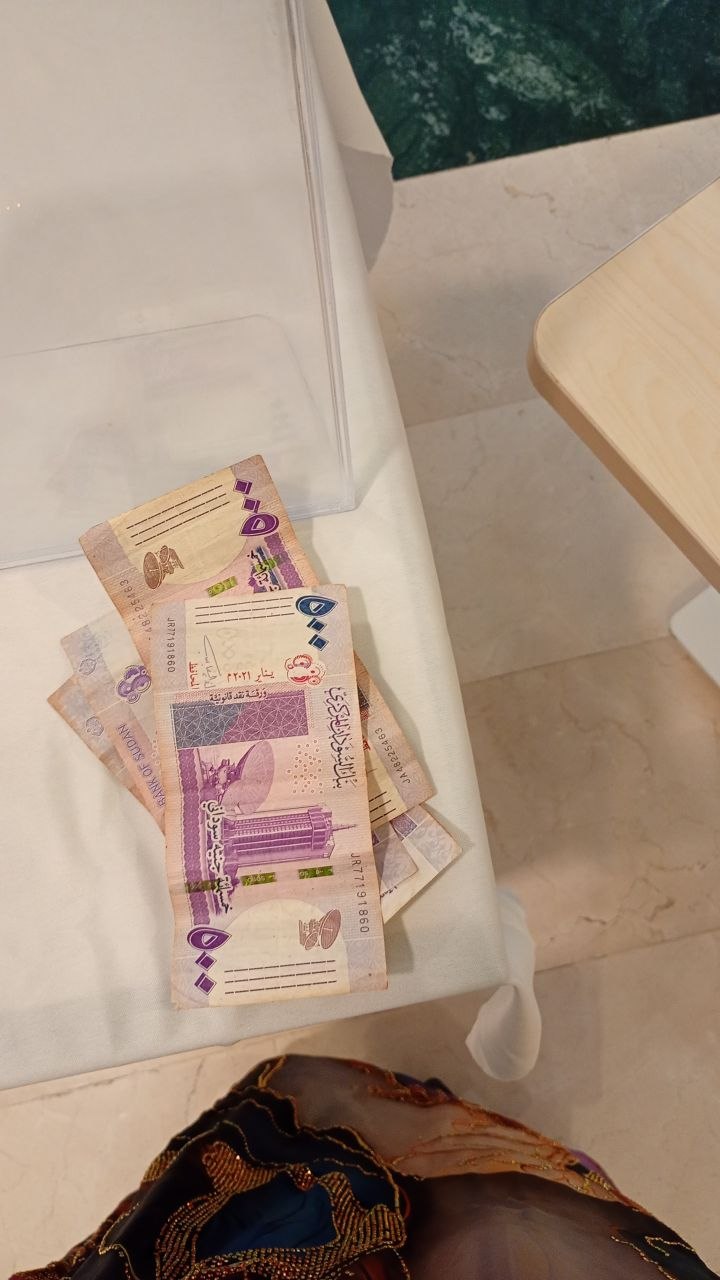
الوصف بالفصحى: صورة توضح نقود سودانية ورقية
الوصف بالعامية السودانية: قروش ورقية
التصنيف: Local Culture & Objects